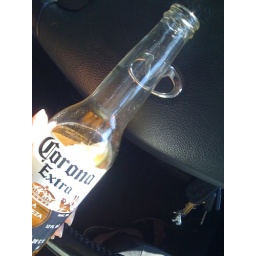
sitting in the car charging my phone with a dirty friend I like to call Rona